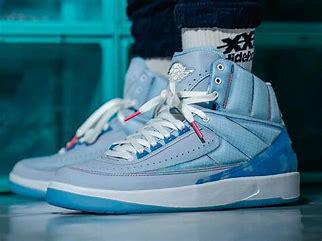
Brand: Jordan
Model: 2 Retro